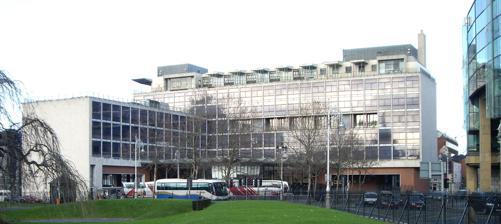
Building: Busáras
Country: Ireland
Year built: 1953
Bus station in Dublin, Ireland Busáras Busáras in 2008 General information Architectural style International Modern Location Store Street, Dublin 1 , Ireland Coordinates 53°21′00″N 6°15′07″W / 53.3499°N 6.2520°W / 53.3499; -6.2520 Current tenants Bus Éireann ( CIÉ ), Department of Social Protection Construction started 1945 ; 80 years ago ( 1945 ) Completed 1953 ; 72 years ago ( 1953 ) Renovated 2007 ; 18 years ago ( 2007 ) Cost IEP 1,000,000 Renovation cost € 1,700,000 Owner Government of Ireland Design and construction Architect(s) Michael Scott Awards and prizes Royal Institute of the Architects of Ireland (RIAI) Triennial gold medal Renovating team Renovating firm Collen Construction Busáras ( Irish pronunciation: [ˈbˠɔsˠˌaːɾˠəsˠ] ; from bus + áras "building") is the central bus station  in Dublin , Ireland for Intercity and regional bus services operated by Bus Éireann . Designed in the International Modern style, Busáras is also a stop on the Red Line of the Luas system, in Store Street just before the terminus at Dublin Connolly railway station . Áras Mhic Dhiarmada ("Mac Diarmada House") is the official name of the building, which also includes the headquarters of the Department of Social Protection . CIÉ , parent of Bus Éireann, leases the lower floors from the department. Áras Mhic Dhiarmada is named after Seán Mac Diarmada , a leader of the Easter Rising in 1916. History The need for a central bus station in Dublin was identified first by the magazine the Irish Builder and Engineer in 1937, citing the large volume of passengers waiting for buses out of Dublin along the quays without shelter or other facilities. Four potential locations were identified for the new station: Store Street, Aston Quay , Wood Quay , and Haymarket, Smithfield . Due to the location and low cost, and proximity to two roads, the Store Street site was selected by the Irish Omnibus Company. The site was also close to Amiens Street train station , and the ferry terminals at Dublin Port . The Store Street site was placed between the warehouses and stores of the Dublin docklands and the 18th century Custom House . The site was purchased for £13,000. Michael Scott and his team of young architects and designers were engaged to design the scheme, with discussions beginning 1944. Initially a circular two-storey building was proposed for the site and with outline planning permission granted on these plans, the stores were demolished. The planned building rose from 2 to 4 storeys, as the newly formed Córas Iompar Éireann (CIÉ) sought to amalgamate all of its disparate offices across the city into the one building. The Irish Times featured a photomontage of the proposed new building with the Custom House on its front page. The montage claimed to be drawn from the submitted plans with Dublin Corporation on 3 October 1946. Scott began legal proceedings against the paper, claiming that the montage was libellous due to its misrepresentation of his design. He eventually settled for an apology and costs from the newspaper in April 1947. The prospect of a tall modern building imposed behind the Custom House generated considerable criticism from the public, and led to assurances from the Corporation that advice would be sought on the approval of any plans. When CIÉ sought planning permission on the new, finalised plans for the bus station the planning committee rejected it by a narrow majority. After an appeal the permission was granted, again by a narrow majority, with conditions that some stylistic changes were made. In this plan, an 8-story block was mounted on a 2-storey bus station podium at the rear of the site, but it was deemed too tall as regards fire safety, and that the tower would impact on the right to light of other buildings on Store Street. This resulted the lowering of the office block scheme. Due to financial losses in 1947, CIÉ were unable to continue construction and a new Irish government, led by John A. Costello , halted the project. The new government planned to use any office space for its own uses, rather than allowing CIÉ exclusive claim, as the government was unable to stop the project entirely. After a number of suggestions, in 1949 the proposal that the offices be taken up by the new Department of Social Welfare and the Tánaiste's office and that an unemployment office for women also be housed on the ground floor. Owing to financial strain, CIÉ sold the building to the Irish state and set about planning a more basic and utilitarian bus station in Smithfield. The Smithfield plans were rejected, and CIÉ was ultimately nationalised, and the planned bus station with office space for government use was approved. Construction on the site remained stopped from 1948 to 1951, leaving a "vast concrete carcass" unfinished with Myles na Gopaleen naming it the "bust station". It was the election of a new Fianna Fáil government in 1951 who had campaigned for the retention of the bus station, that ensured the project was completed for its intended purpose. It was officially opened on 19 October 1953 at a cost of over £ 1,000,000. Architecture The building has an L-shaped plan with two rectilinear blocks of differing heights sitting at right angles, with a circular hall at the ground floor designed in an International Modern style, influenced strongly by Le Corbusier . The British engineer Ove Arup was commissioned to oversee some of the elements of the design, such as the wavy concrete canopy which overhangs the concourse. It was designed to be a multi-functional building, with a restaurant, nightclub, cinema and other services all housed within it. The building incorporated a number of materials to create texture, such as brass, Danish bronze, copper, Portland stone cladding, Irish oak flooring, terrazzo stairways, and mosaics designed by Patrick Scott . Some of this original detailing remains. It was one of the first modern buildings in Dublin that attempted to integrate art and architecture , utilising elements like glass facades and a pavilionised top storey with a reinforced concrete flat roof, the building won the Royal Institute of the Architects of Ireland Triennial Gold medal in 1955. It was heralded as "Europe’s first postwar office building" by American and British journals. The building has remained popular with architects, but less so with the public. The Eblana Theatre , originally intended as a newsreel venue, in the basement of the building was used as a theatre venue from 1959 to 1995. The building was featured on the highest value stamp issued in the Architecture definitive postage stamp set issued in 1982 by the P&T , the forerunner of An Post . Developments In 2006, Bus Éireann sought planning permission for the €2 million-plus second phase of refurbishment of the building. The proposal involved repairing and cleaning the bronze glazing and brickwork at ground floor level, to be overseen by conservation architects and an expert in bronze. Proposed works on the west-facing entrance lobby included new entrances at both sides, with bronze automatic sliding doors and uplights installed to the underside of the canopy. The refurbishment work was carried out by Collen Construction over a period of seven months and had a contract value of €1.7 million. Gallery Bus on concourse Inside the Station Wavy concrete canopy by Arup Interior skylight Scott mosaic Cafeteria Roof mosaic View north from the top floor Luas stop Busáras A view down the platforms at Busáras Luas stop General information Location Dublin Republic of Ireland Coordinates 53°21′00″N 6°15′05″W / 53.350055°N 6.251470°W / 53.350055; -6.251470 Owned by Transport Infrastructure Ireland Operated by Transdev (as Luas ) Line(s) Red Platforms 2 Construction Structure type At-grade Other information Fare zone Central/Red 1 History Opened 26 September 2004 ; 20 years ago ( 2004-09-26 ) Services Preceding station Luas Following station Abbey Street towards Saggart or Tallaght Red Line Connolly Terminus George's Dock towards The Point Location Busáras Location within Central Dublin v t e Luas Red Line Legend The Point Spencer Dock ( Docklands ) Royal Canal Mayor Square - NCI George's Dock Connolly Busáras Green Line , southbound ( Marlborough Street ) Abbey Street Green Line , northbound ( O'Connell Street ) Jervis Four Courts Smithfield Museum Seán Heuston Bridge over River Liffey Heuston James's Fatima Rialto Ann Devlin Bridge over Grand Canal Suir Road Goldenbridge Drimnagh Blackhorse Bluebell Kylemore M50 Motorway Red Cow Depot Kingswood Belgard Cookstown Hospital Tallaght Fettercairn Cheeverstown Citywest Campus Fortunestown Saggart Busáras is served by Dublin's Luas light rail tram system.  The Luas stop is located in Store Street, and is one of only three stops on the system with an island platform. When it opened in 2004, it was the penultimate stop on the Red Line for trams travelling north to Station . In 2009, the line was extended and Busáras became the last stop before a junction, with trams either turning left to Connolly or continuing eastwards towards The Point . Passengers at Connolly who wish to board the Luas are encouraged to make the short walk to Busáras, where trams are more frequent. References